Clara Aguilera García

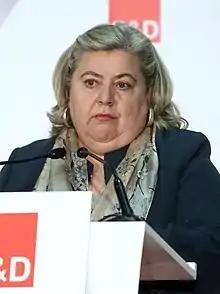

Clara Eugenia Aguilera García (born 3 January 1964) is a Spanish politician who was elected as a Member of the European Parliament in 2019. In addition to her committee assignments, she is part of the European Parliament Intergroup on Artificial Intelligence and Digital.